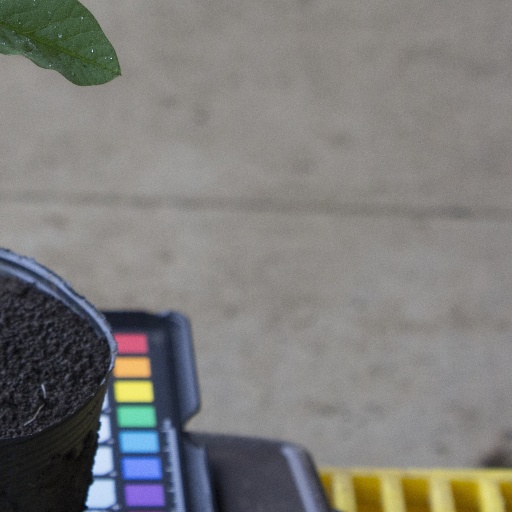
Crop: soybean